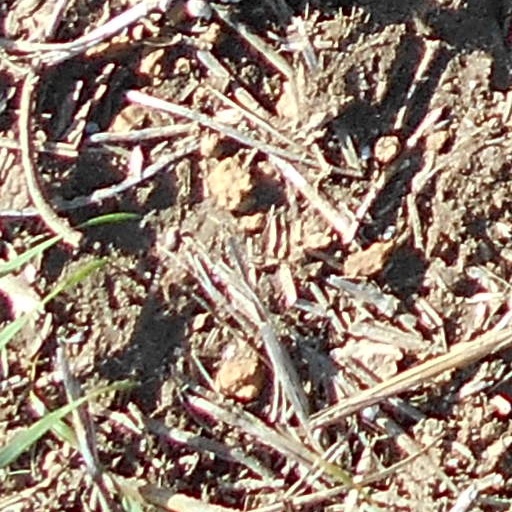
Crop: wheat